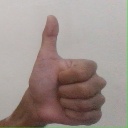
अक्षर: थ